William Binnie (architect)

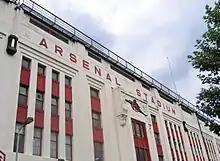
The Art Deco East Stand of Arsenal Stadium

William Bryce Binnie FRIBA (1 July 1886 – 1963) was a Scottish architect. He trained in Scotland but practiced initially in New York and then London. During the First World War he served with the Black Watch and was decorated for bravery. Afterwards he worked for the Imperial War Graves Commission until 1927, when he returned to private practice in London.